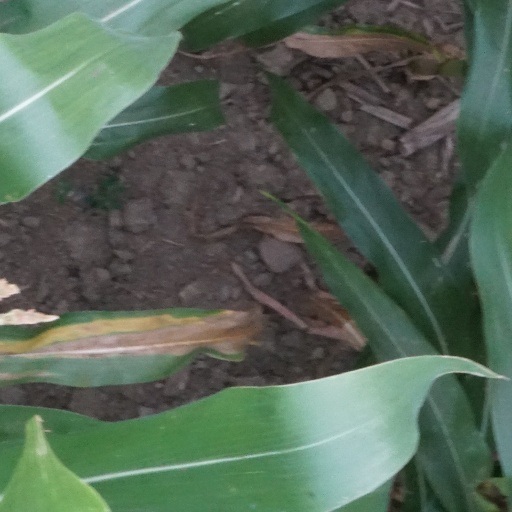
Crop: maize; corn